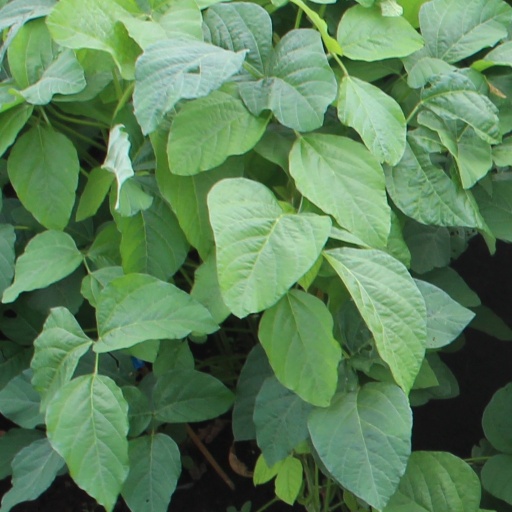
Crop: soybean